Nick Leyva

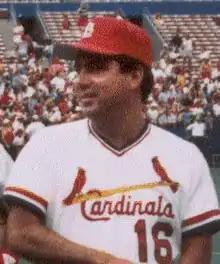
Leyva coaching for the Cardinals in 1987

Nicholas Tomas Leyva (born August 16, 1953) is an American former professional baseball player, coach, and manager. After his retirement as a Minor League Baseball (MiLB) player, Leyva moved into coaching. His Major League Baseball (MLB) coaching stops included the St. Louis Cardinals, Toronto Blue Jays (on two occasions), Milwaukee Brewers, and Pittsburgh Pirates. Leyva was the manager of the Philadelphia Phillies from though early .